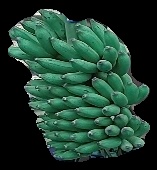
Variety: elakki-bale
Grade: grade1